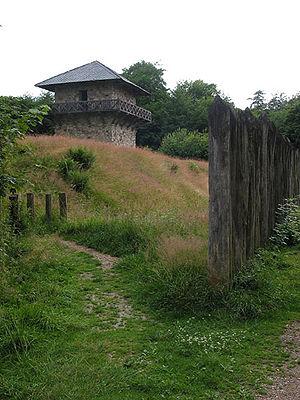
Le poste de garde du Goudsberg était un bâtiment de surveillance ou une tour de guet de l'époque romaine tardive sur la colline du Goudsberg dans la commune de Fauquemont-sur-Gueule dans le sud du Limbourg néerlandais. Le poste de garde a probablement été construit pour empêcher les raids francs.
Le limes de Germanie supérieure et de Rhétie matérialisait la frontière extérieure de l'Empire romain sur une longueur de 550 km entre le Rhin à Rheinbrohl et le Danube à Ratisbone. Il est classé au patrimoine mondial de l'UNESCO depuis 2005. Cette fortification devait protéger l'empire entre la fin du premier et le milieu du troisième siècle de notre ère. C'était un mur essentiellement constitué de palissades, de fossés et de tours de guet, accompagné d'une infrastructure de forts, de bâtiments et de diverses routes à travers les forets de cette région. Après les graves assauts répétés des Germains autour de l'an 260, les Romains ont finalement renoncé à ce territoire et se sont rétractés sur les rives gauche du Rhin et droite du Danube, car les fleuves constituaient une frontière plus facile à défendre.